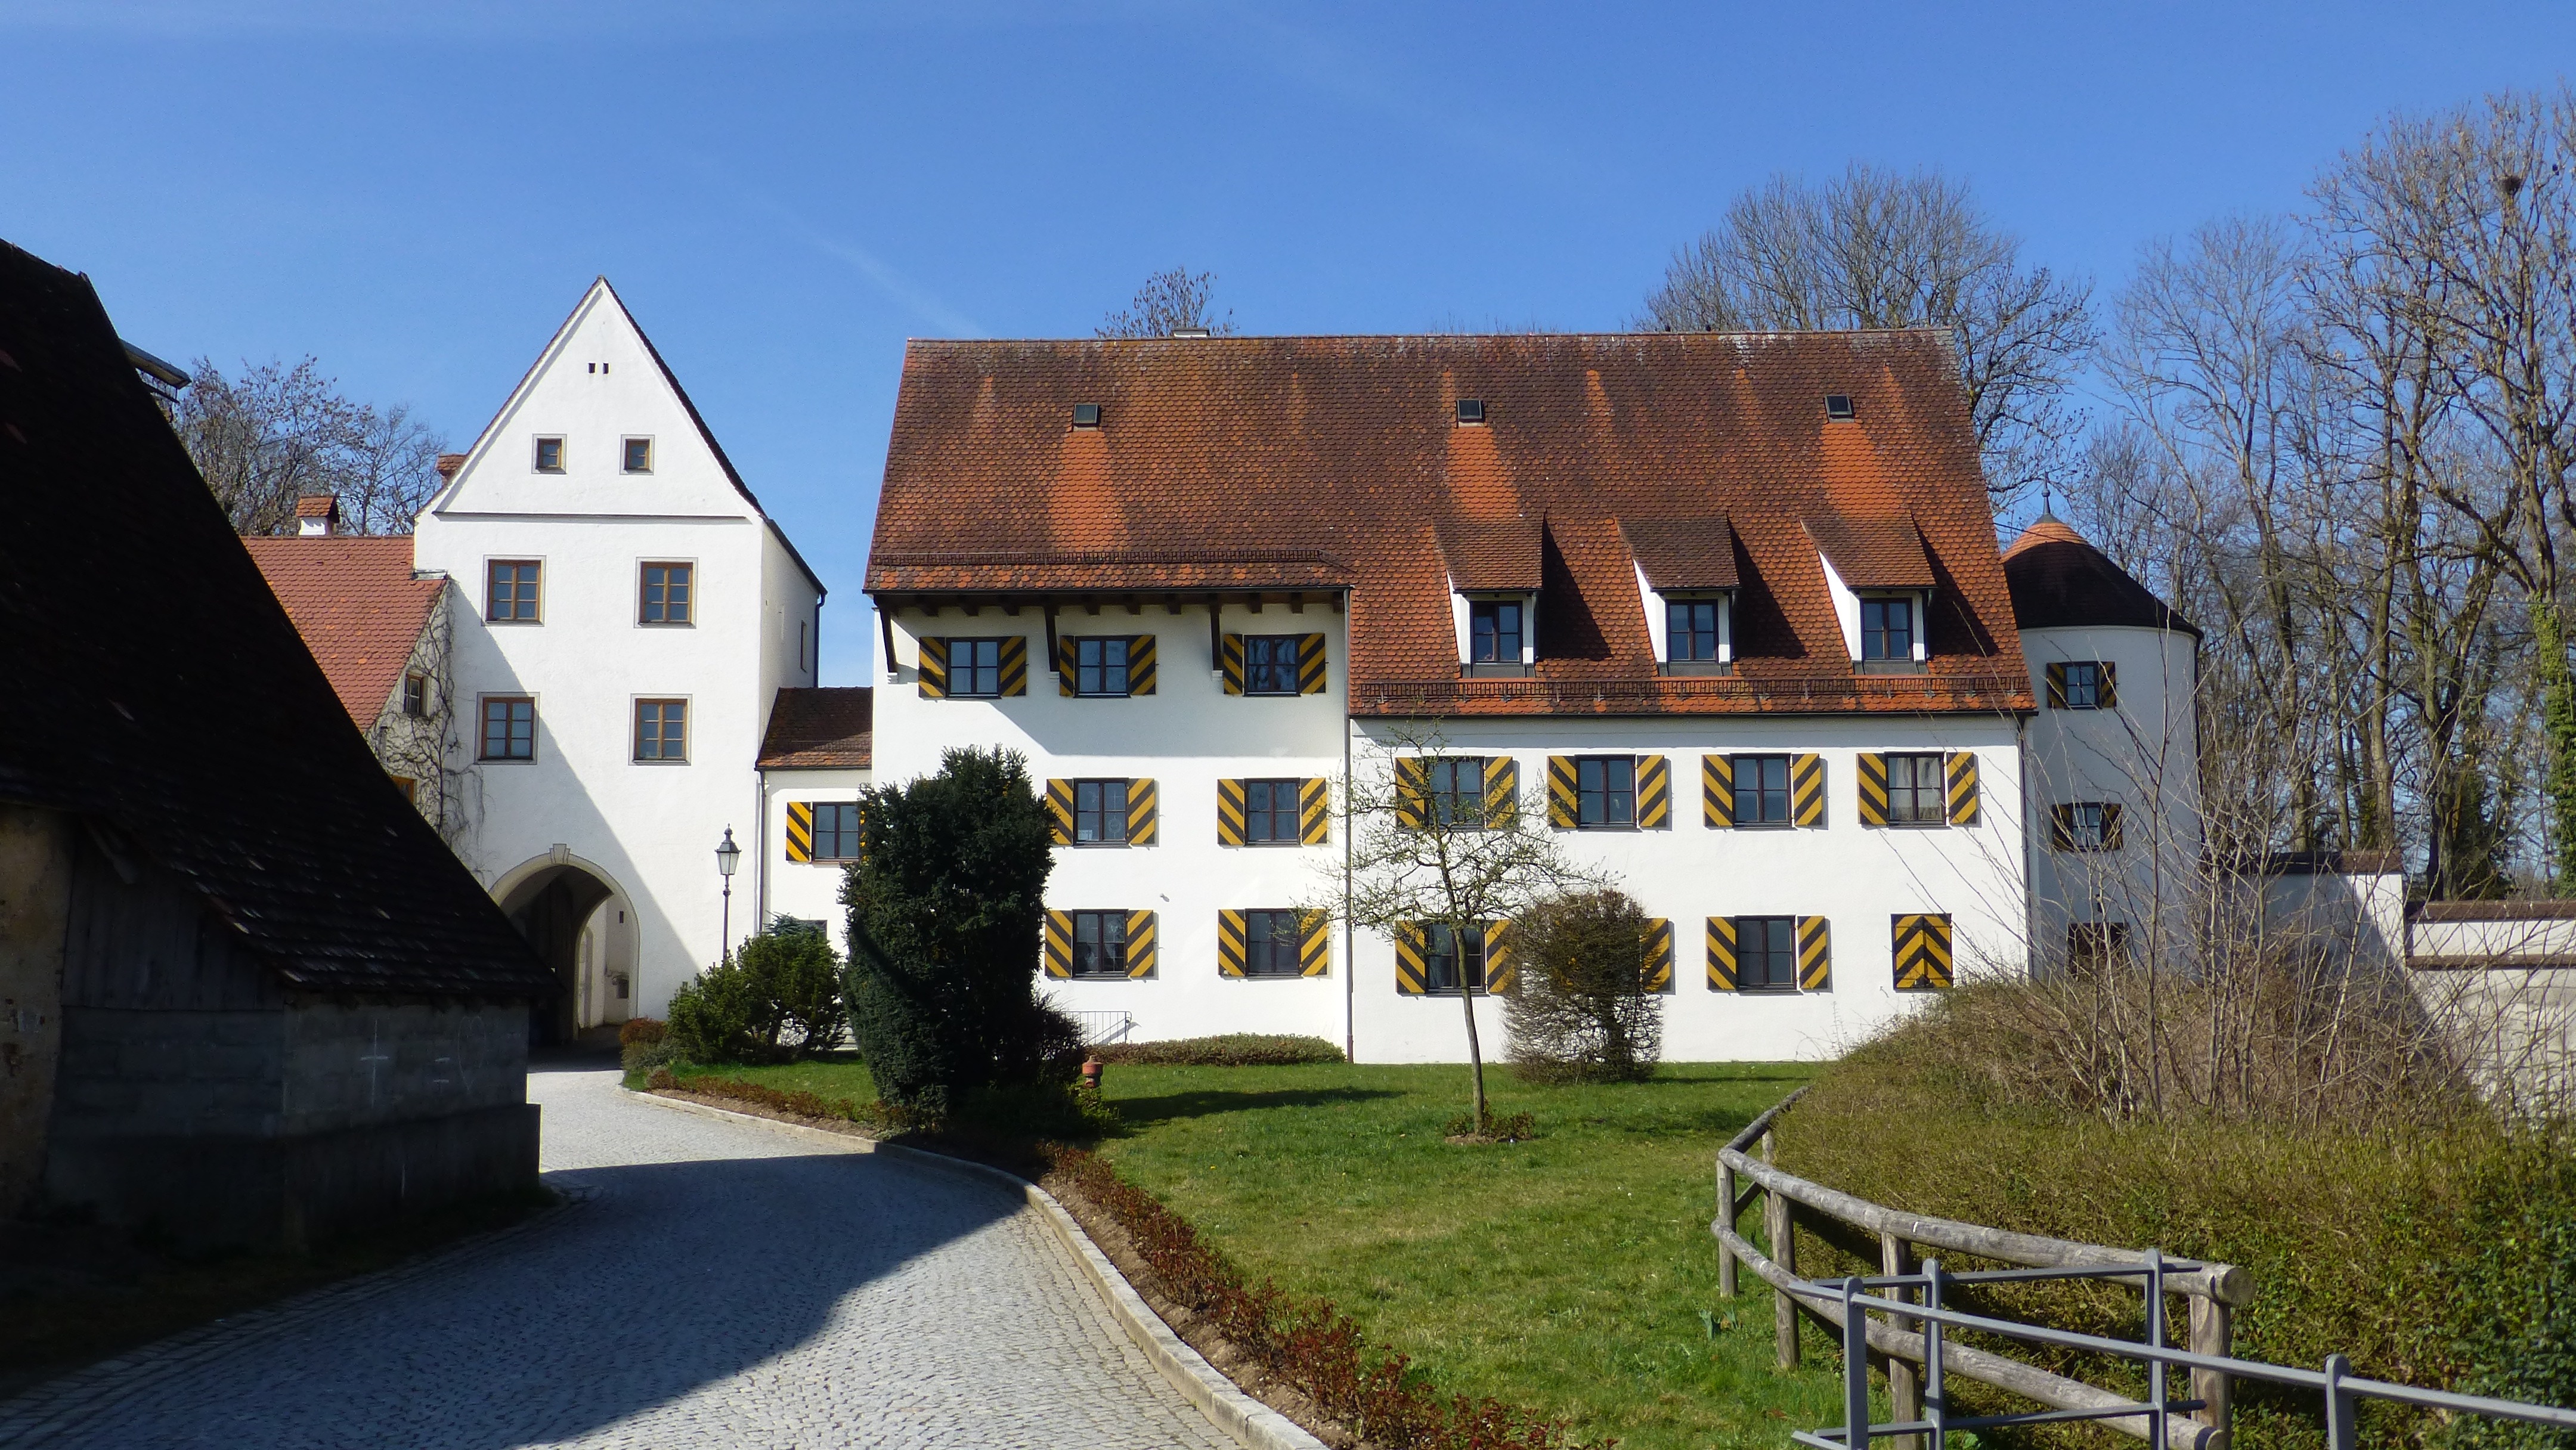
architecture, villa, mansion, house, town, building, chateau, home, village, cottage, castle, property, farmhouse, monastery, estate, manor house, mindelheim, allgau, mindelburg